Commonwealth (statue)

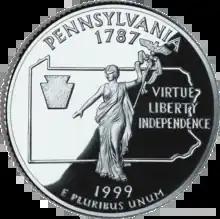
"Commonwealth" on the Pennsylvania state quarter (1999)

"Commonwealth" was sculpted by Roland Hinton Perry and was installed on the dome on May 25, 1905. The statue was removed for restoration by helicopter in the summer of 1998. The statue was placed back onto the dome by Skycrane in September of the same year, after restoration.